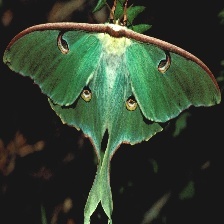
Species: LUNA MOTH